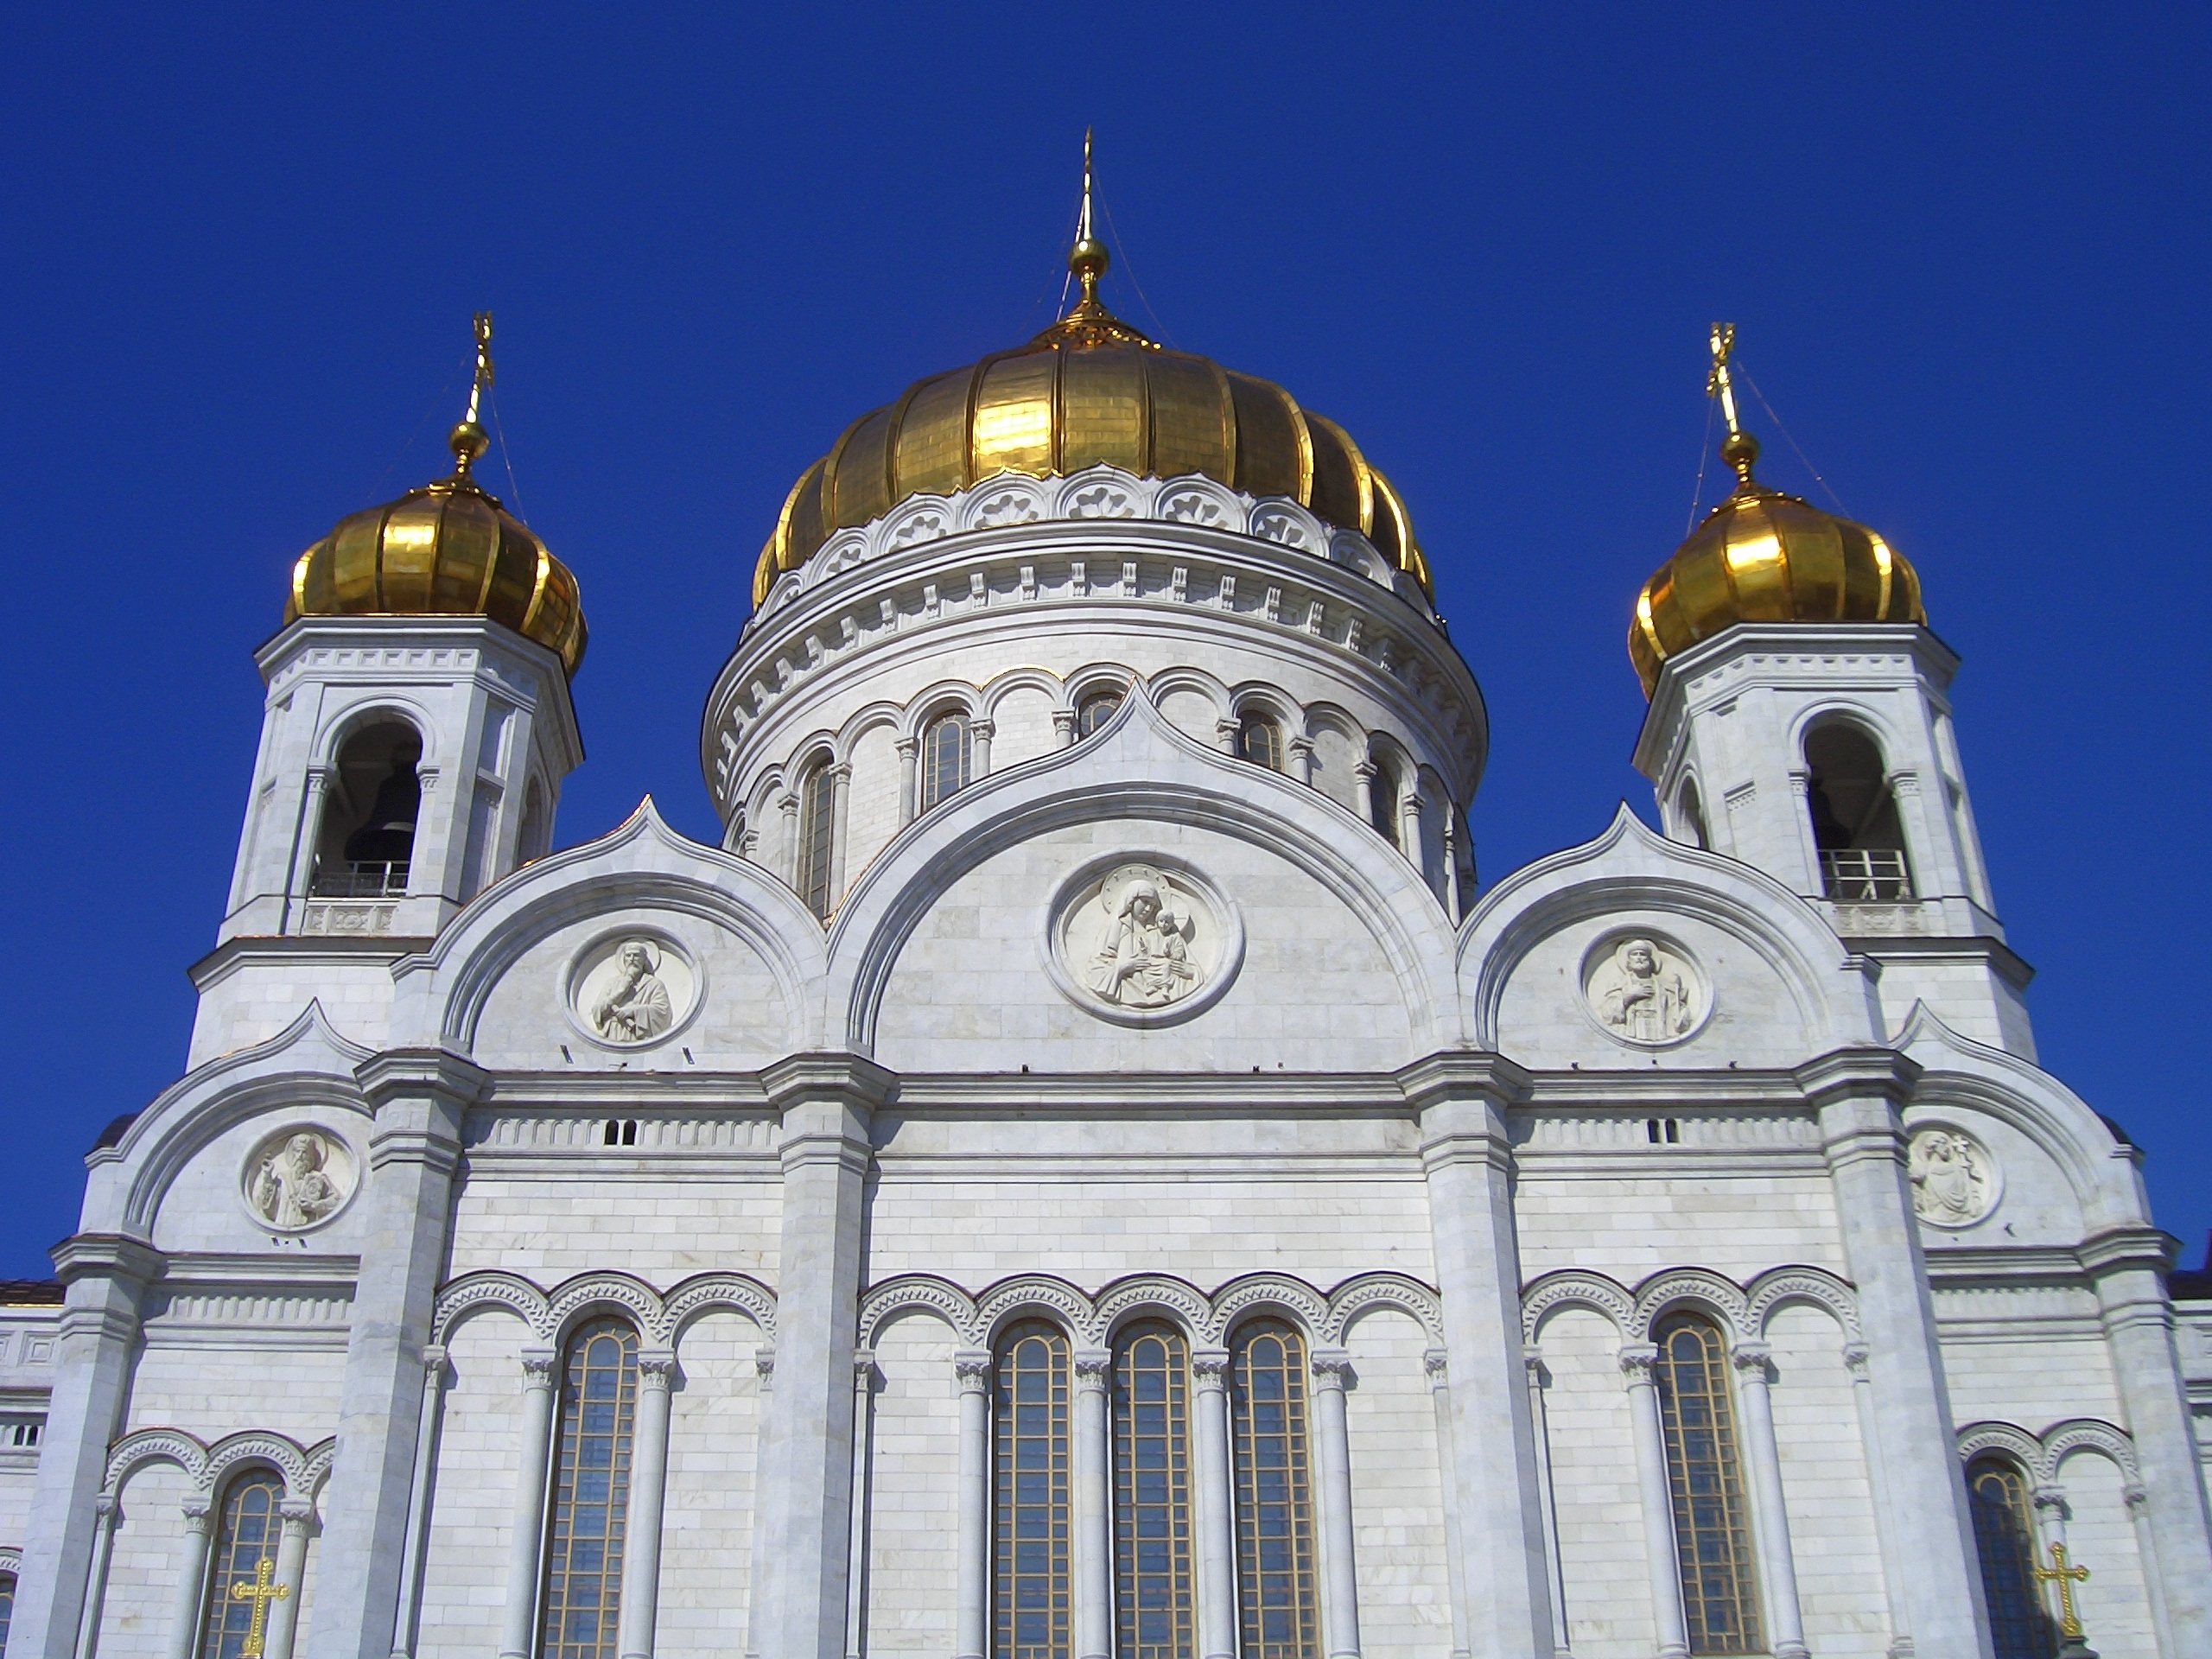
building, landmark, church, cathedral, place of worship, baptistery, monastery, synagogue, moscow, basilica, dome, russia, believe, russian orthodox church, byzantine architecture